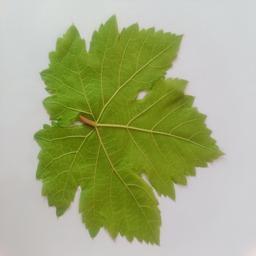
Label: Healthy Leaves